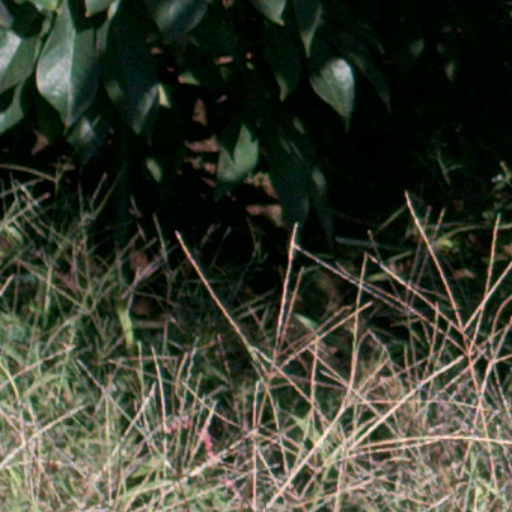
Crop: cassava